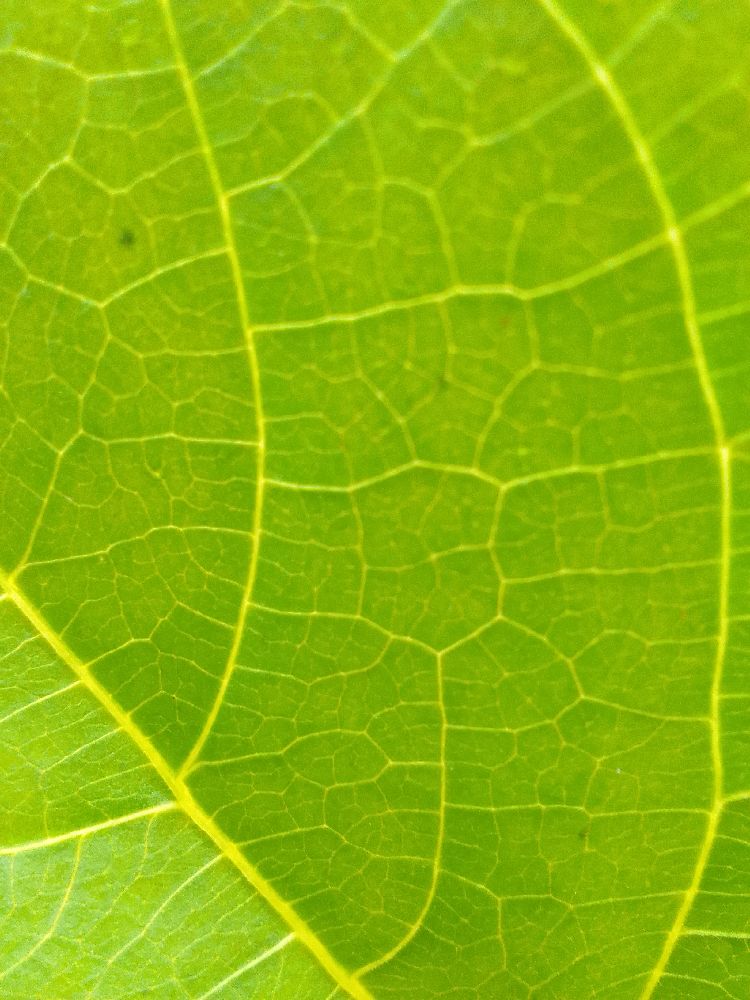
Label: healthy